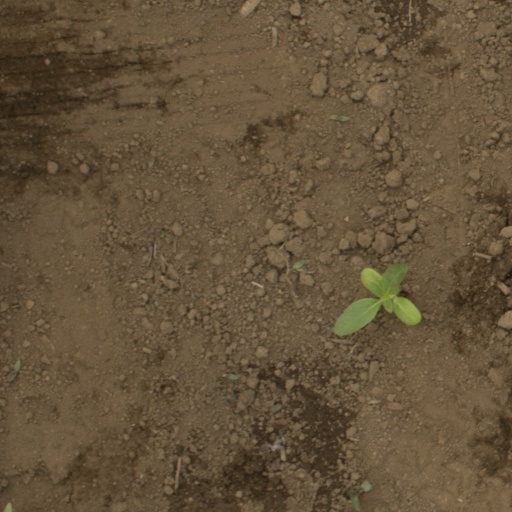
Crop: Jerusalem artichoke